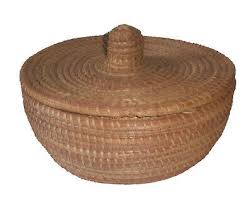
Waa nataal bii de, maa ngi gis ag layu. Layu gi ñu ngi ko ràbbe ràbbin bu rafet, bu aaare. Rafet na lool maa-sahalla. Nu ngi ko ràbb ràbb bu am kubéer ñu téj ko. Waaw lii ag layu la.